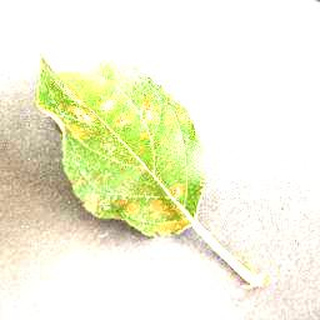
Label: apple_cedar_apple_rust